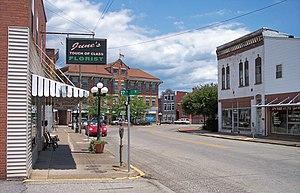
La ville de Catlettsburg est le siège du comté de Boyd, dans l’État du Kentucky, aux États-Unis. Elle comptait 1 960 habitants lors du recensement de 2000.